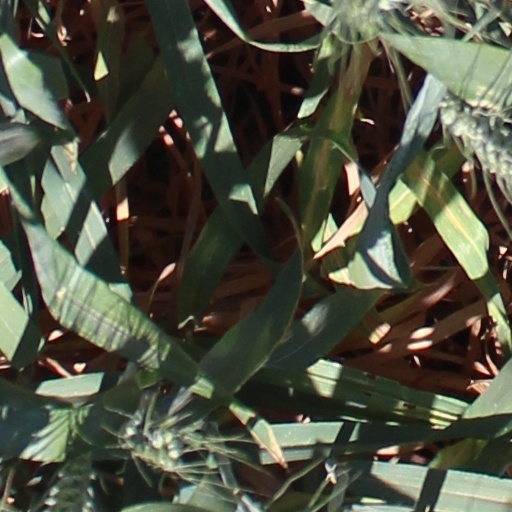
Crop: wheat